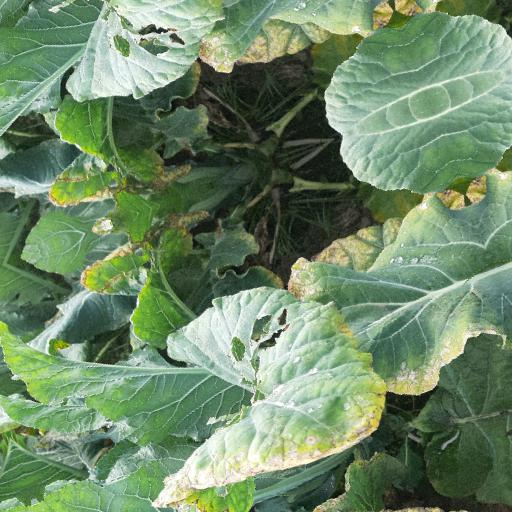
Label: Black Rot